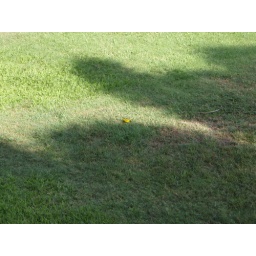
There's a teeny yellow bird in the center of the picture.